Runcinated 24-cells

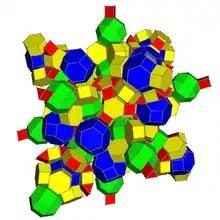
Net

The runcitruncated 24-cell or prismatorhombated icositetrachoron is a uniform 4-polytope derived from the 24-cell. It is bounded by 24 truncated octahedra, corresponding with the cells of a 24-cell, 24 rhombicuboctahedra, corresponding with the cells of the dual 24-cell, 96 triangular prisms, and 96 hexagonal prisms.